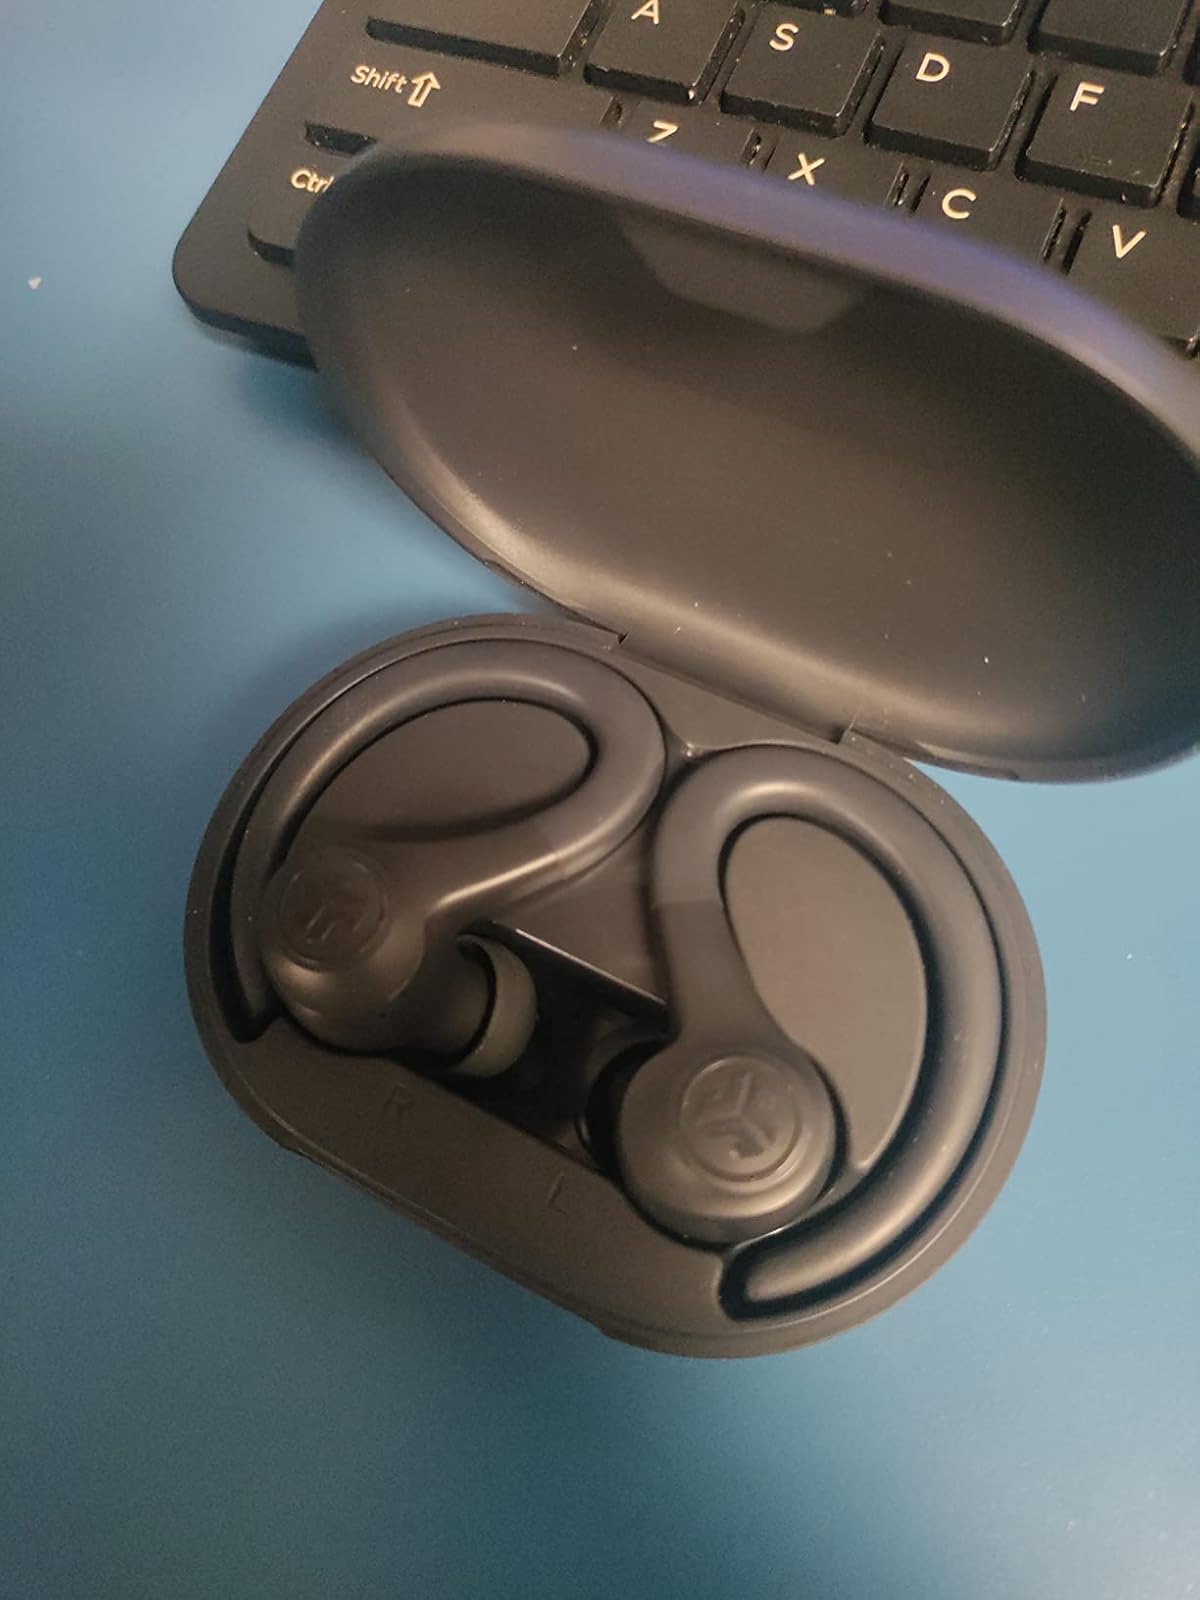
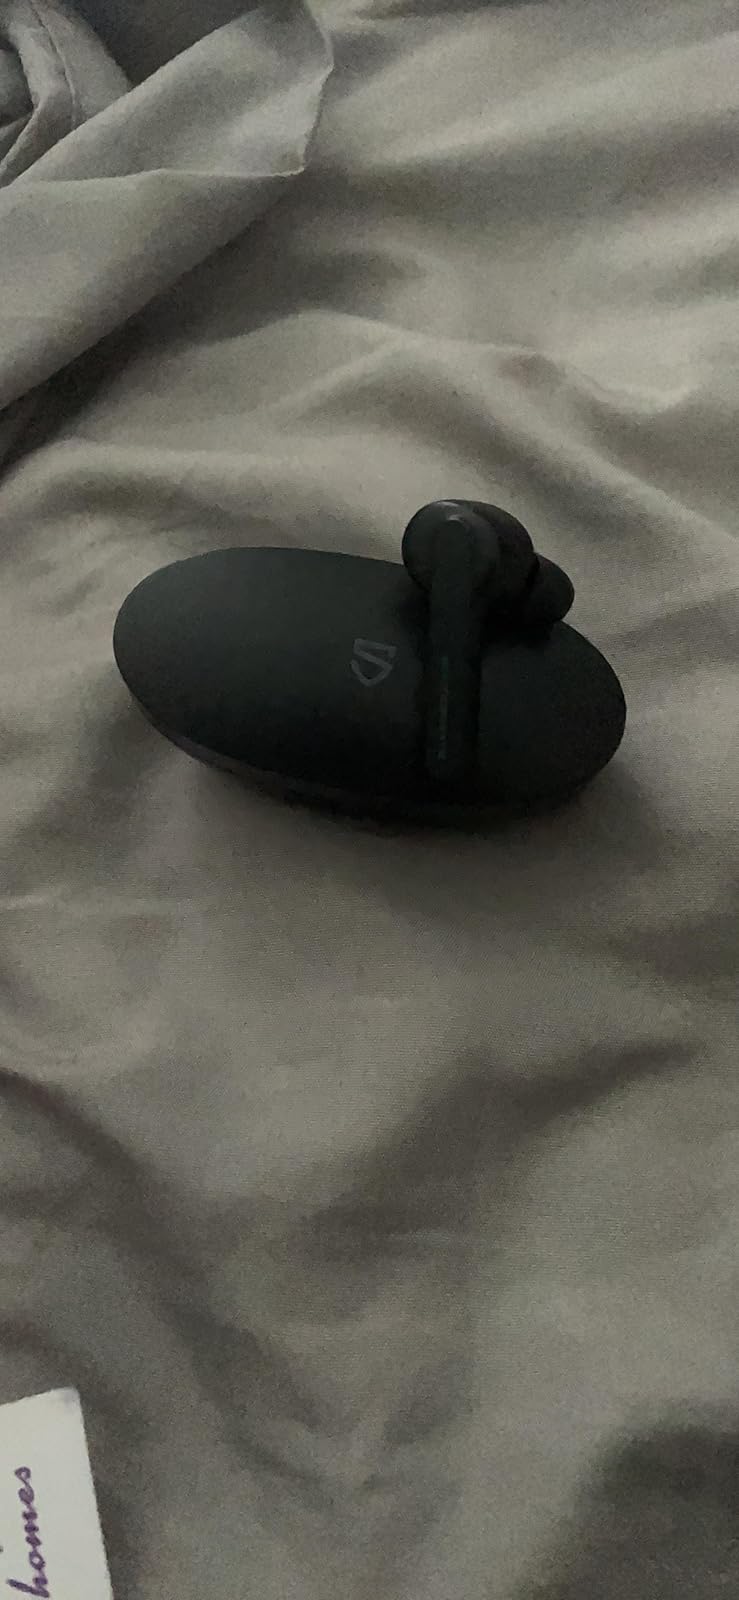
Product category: earbuds
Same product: no